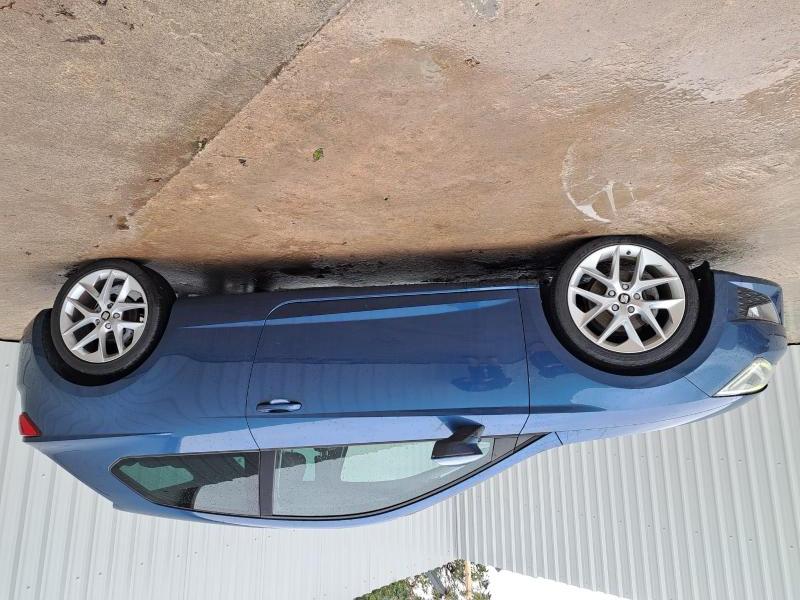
Aucun dommage détecté.
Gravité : aucun